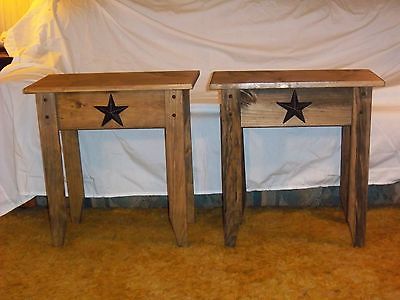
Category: table